Morten Leuch

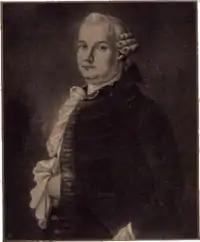
Morten Leuch

Morten Leuch (15 April 1732 – 24 January 1768) was a Norwegian timber trader and landowner. He was the owner of Bogstad Manor at Sørkedalen .